Pauline Burlet

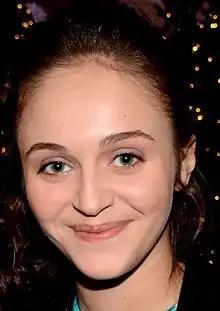
Pauline Burlet in 2014

Pauline Burlet (born 9 April 1996) is a Belgian actress, who starred as 'Lili Franchet' in the French TV series "Résistance".